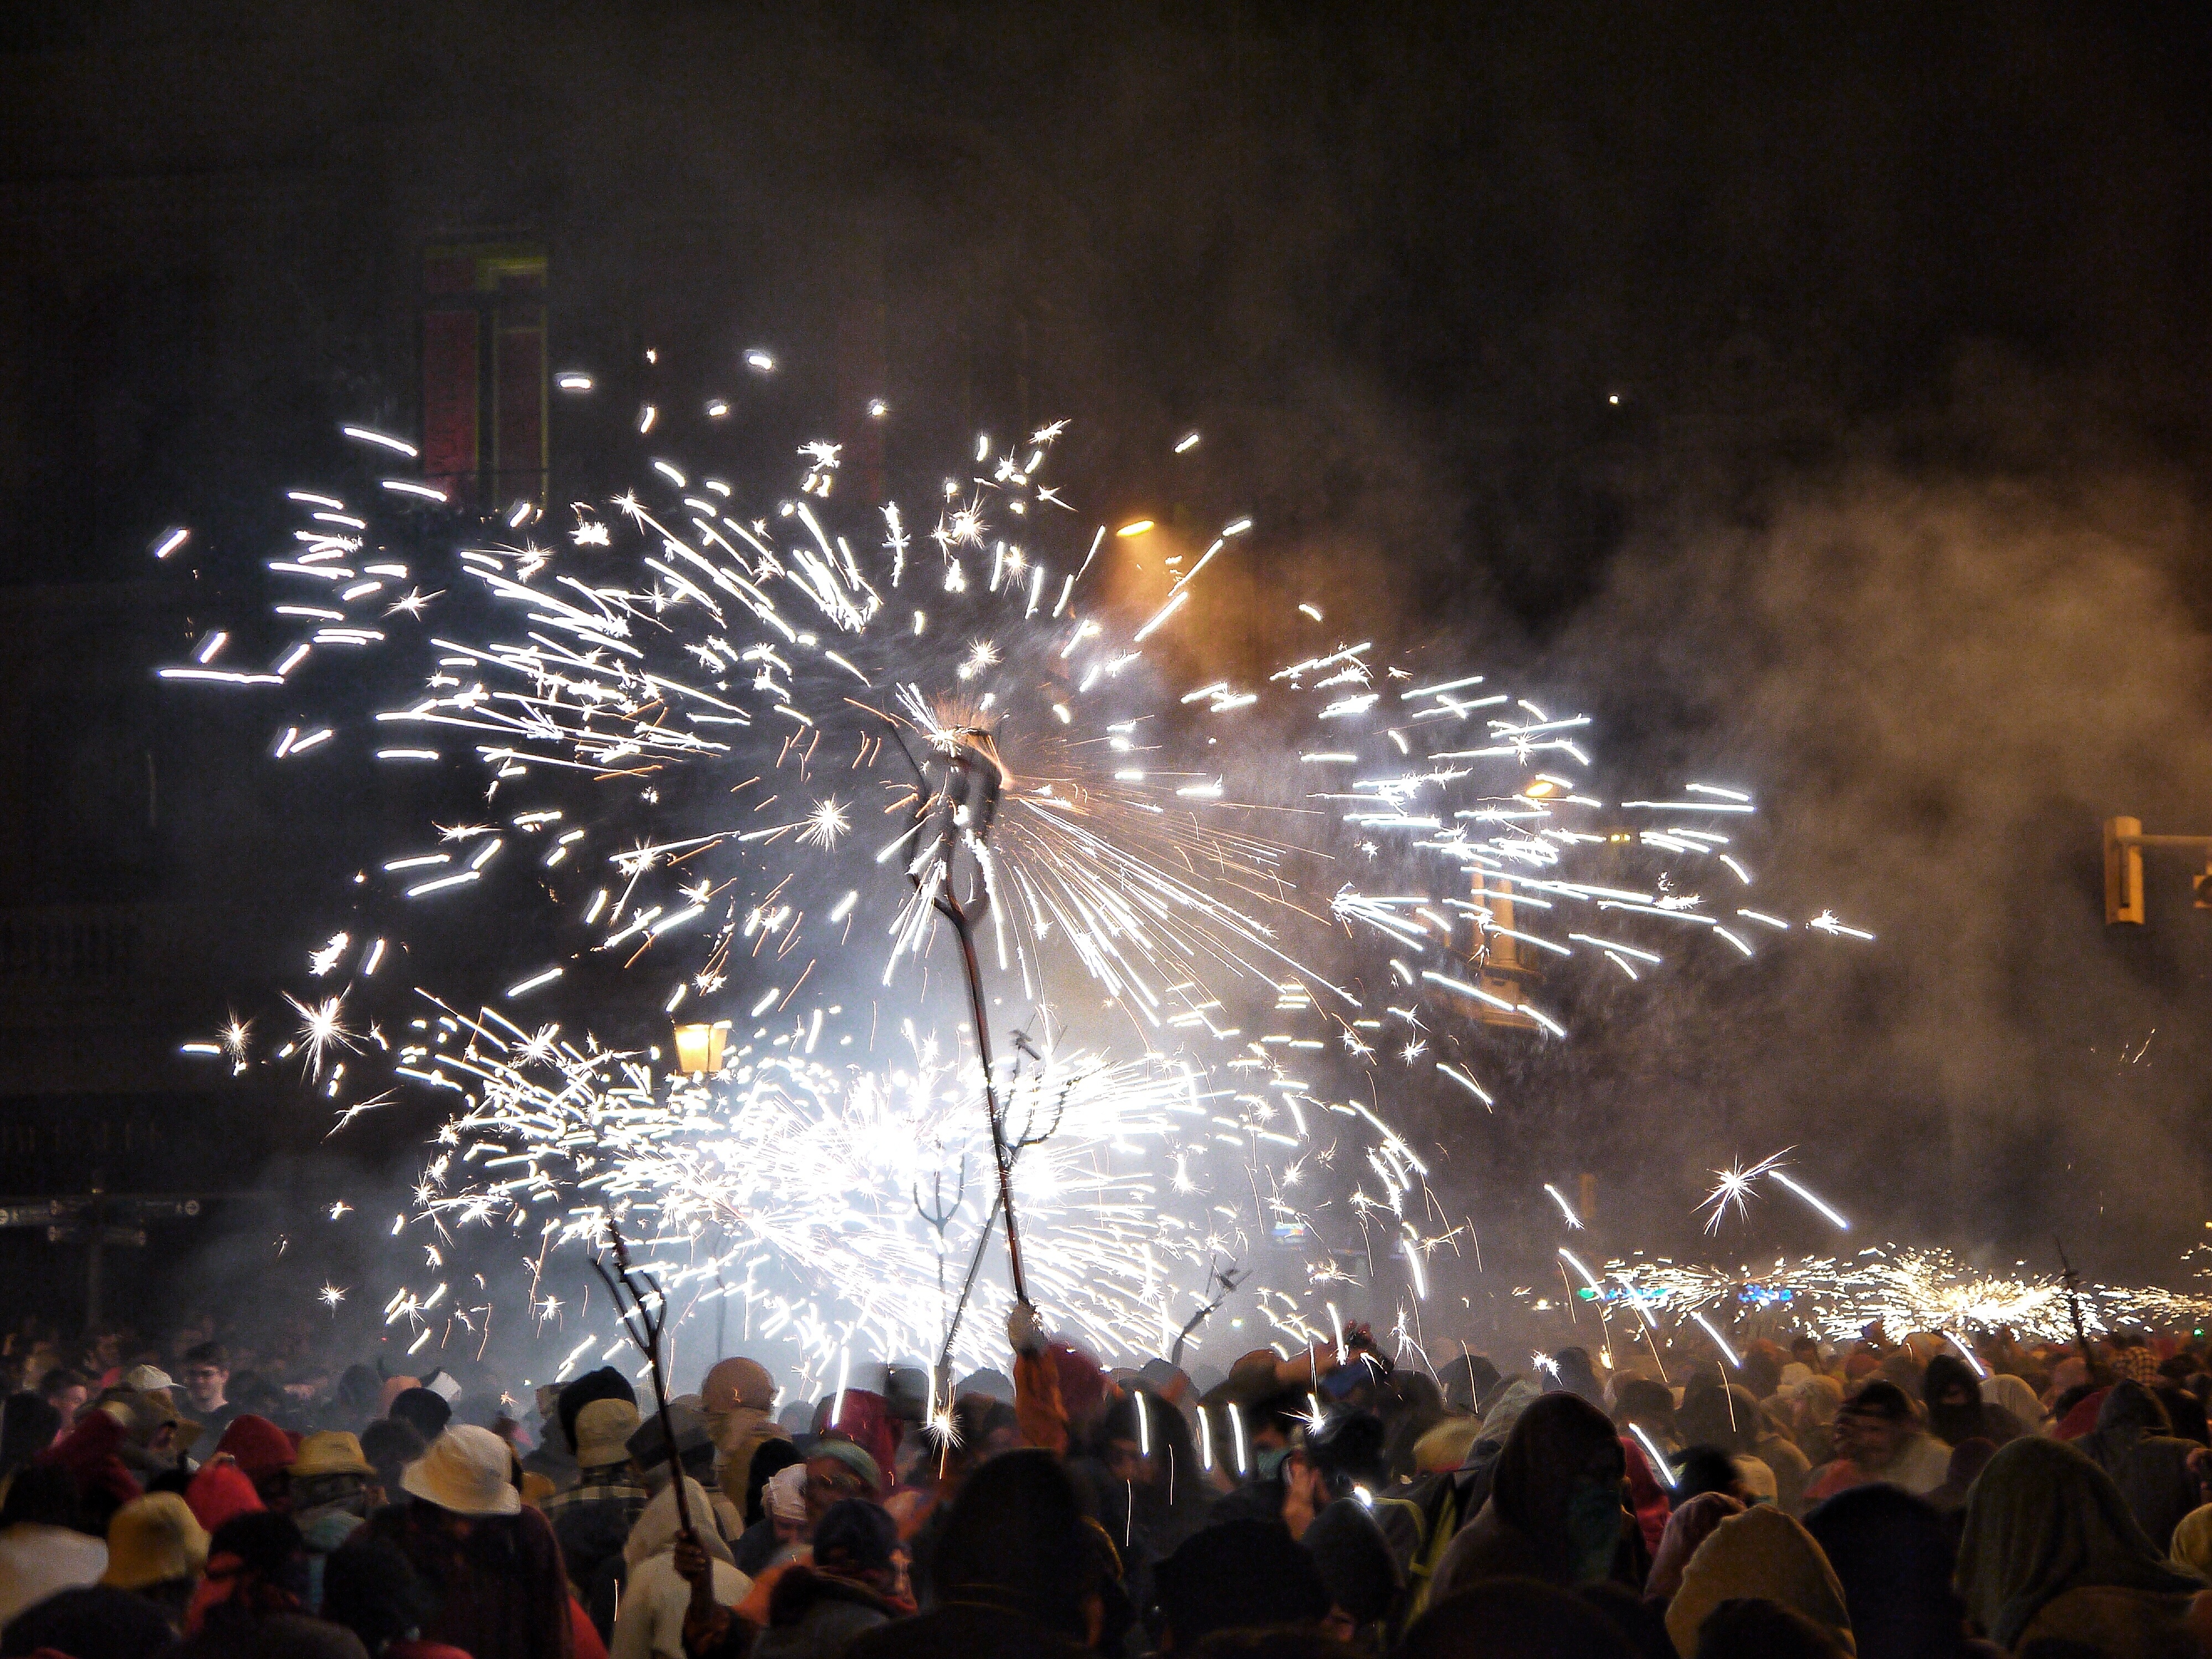
crowd, recreation, sparkler, barcelona, new year, fireworks, event, traditions, new year's eve, outdoor recreation, correfocs